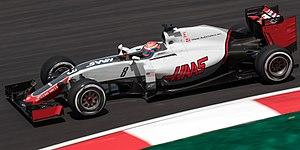
Eugene Francis Haas, plus connu sous le nom de Gene Haas, né le 12 novembre 1952 à Youngstown, est une personnalité américaine du sport automobile. Il est surtout connu pour avoir fondé et dirigé les écuries Stewart-Haas Racing, active en NASCAR, et Haas F1 Team, active dans le championnat du monde de Formule 1 depuis 2016.